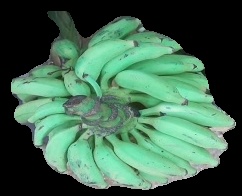
Variety: elakki-bale
Grade: grade3